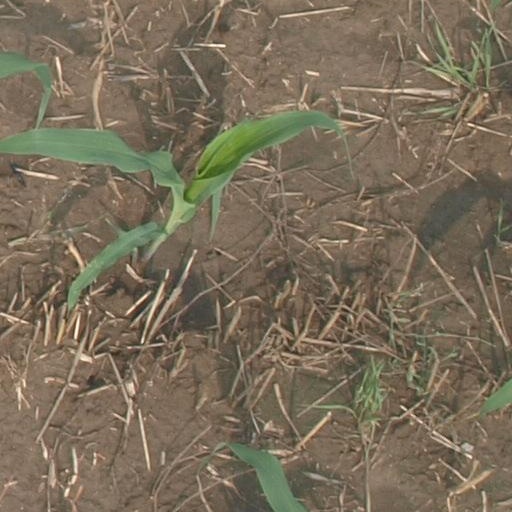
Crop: maize; corn